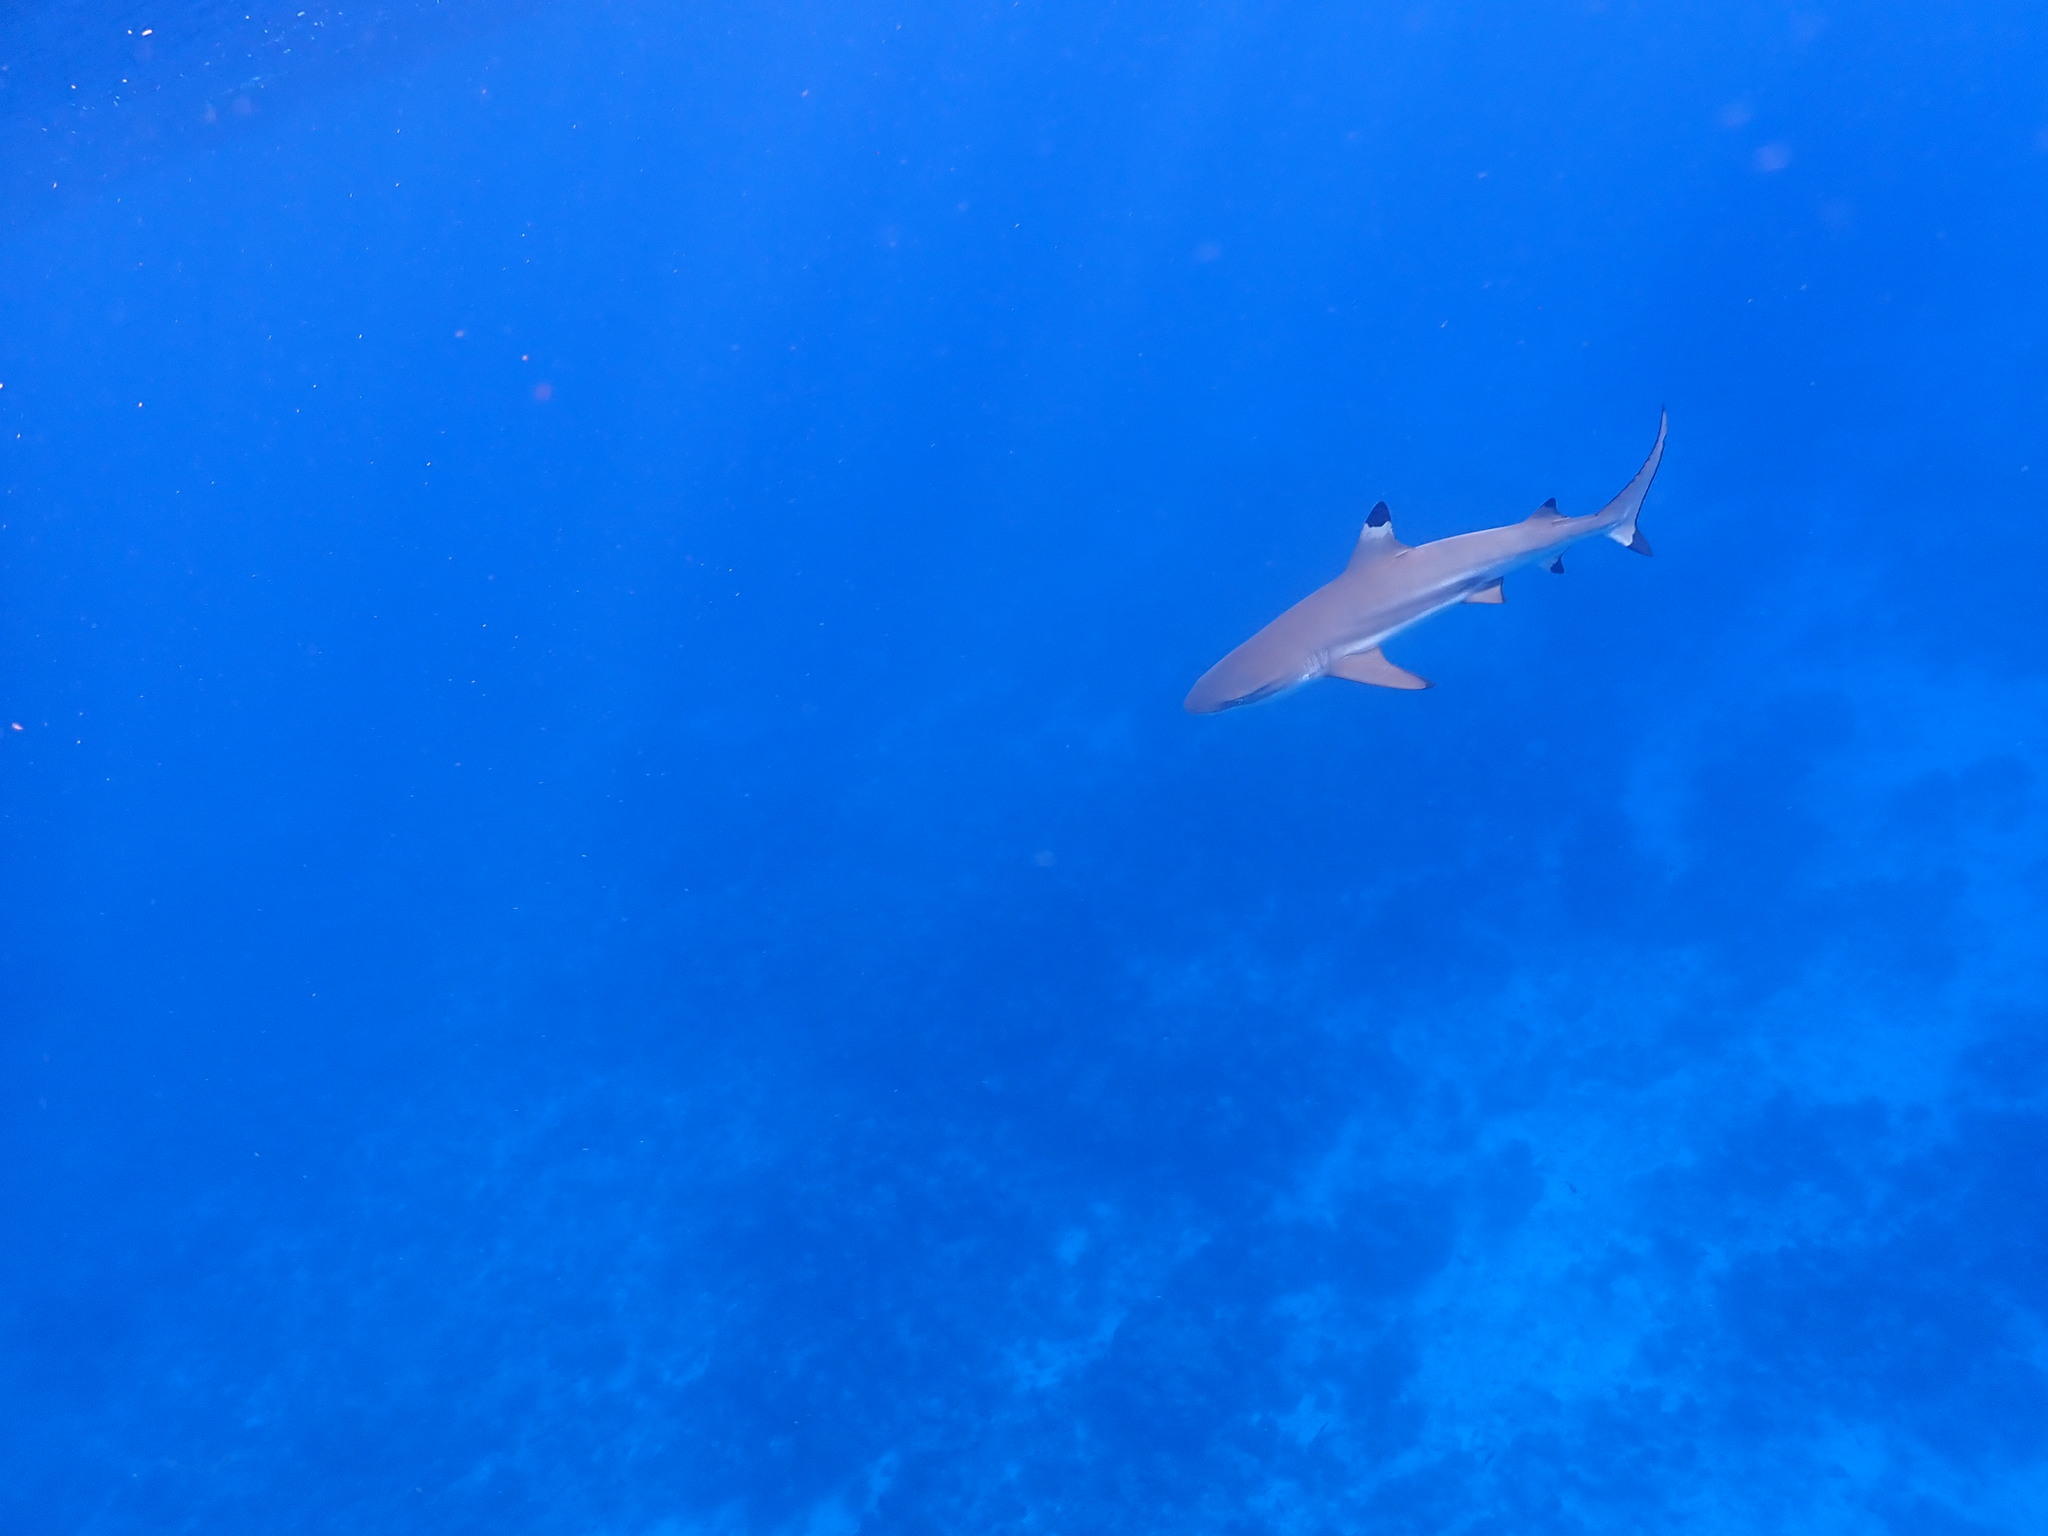
Carcharhinus melanopterus (Blacktip Reef Shark)